Percival Gull

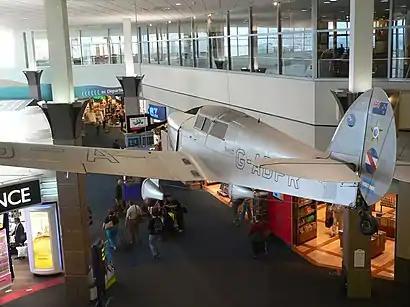
Jean Batten's Percival D.3 Gull Six on display at Auckland Airport

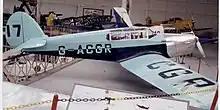
D.2 Gull Four (G-ACGR) displayed in the Brussels War Museum in prewar colours and racing number as it was flown by Sir Philip Sassoon in the 1933 King's Cup Race. It has the early long canopy.

The Percival Gull was a British single-engined monoplane, first flown in 1932. It was successful as a fast company transport, racing aircraft and long-range record breaker. It was developed into the Vega Gull and the Proctor.